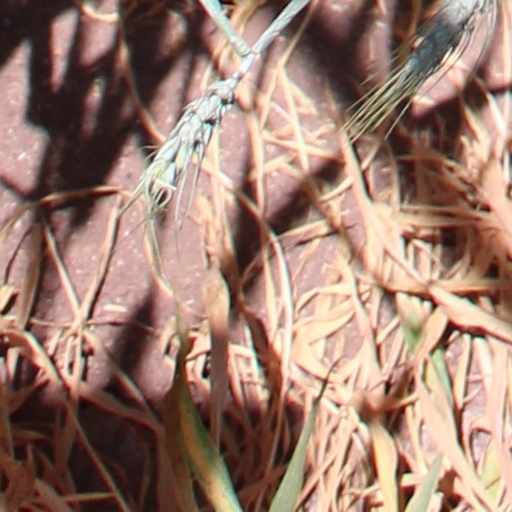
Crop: wheat